Dugarwadi waterfall

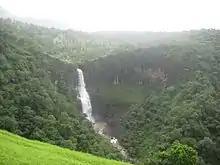
Dugarwadi waterfall, Nashik, Maharashtra, India

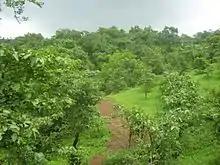
Nature_at_Dugarwadi, Nashik, Maharashtra, India

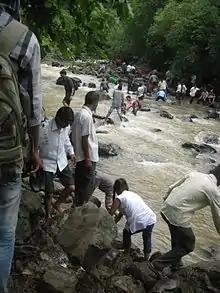
People visiting Dugarwadi waterfall in rainy season

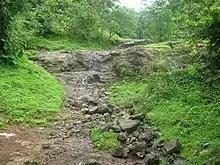
Beauty at Dugarwadi, Nashik, Maharashtra, India

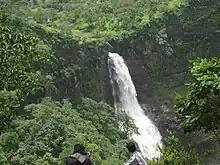
Dugarwadi waterfall

Dugarwadi waterfall is from Nashik and around 177 kilometers (110 mi) from Mumbai on Trimbakeshwar road and from the Jawhaar road.